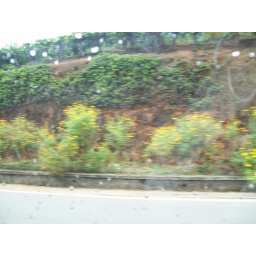
Along almost all of the roads in the high country there are various flowering plants of different varieties.